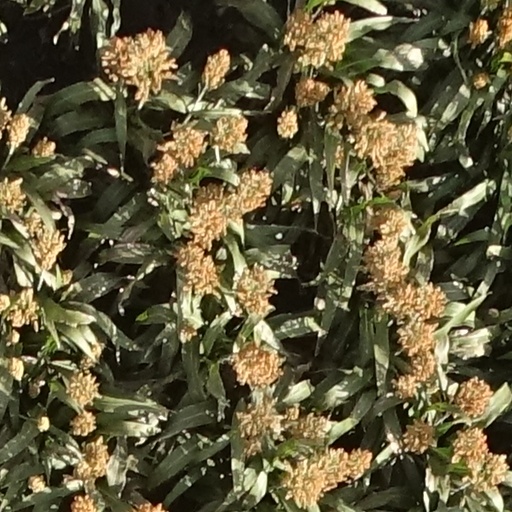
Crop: sorghum